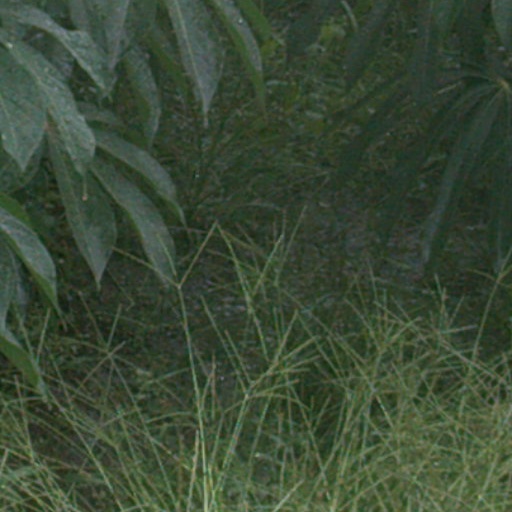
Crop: cassava